Jen Hale

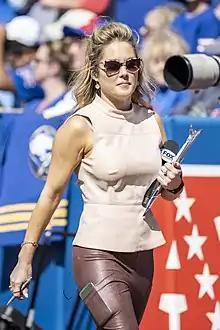
Hale at Highmark Stadium in September 2021

Jennifer Hale (born February 28, 1978) is an American journalist working for Fox Sports as an NFL sideline reporter where she is currently paired with Chris Myers and Robert Smith. She also covers NBA's New Orleans Pelicans for Bally Sports New Orleans and also covers college football for Fox Sports. She was a substitute host on the Fox Sports 1 shows "" and "Lock It In" before becoming the full-time moderator for "Undisputed" in 2022 to 2023. She has covered The Basketball Tournament for ESPN as well as the Westminster Kennel Club Dog Show. She also worked as a sideline reporter for TNT's coverage of the first round of the 2017 NBA playoffs.